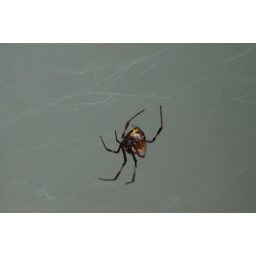
black widow spider in our house